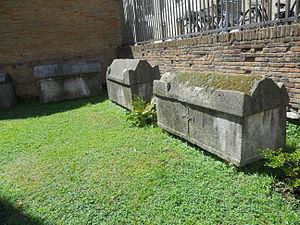
La basilique Sainte-Agathe-Majeure de Ravenne est une basilique italienne construite au Vᵉ siècle située au centre historique de la ville en Émilie-Romagne.